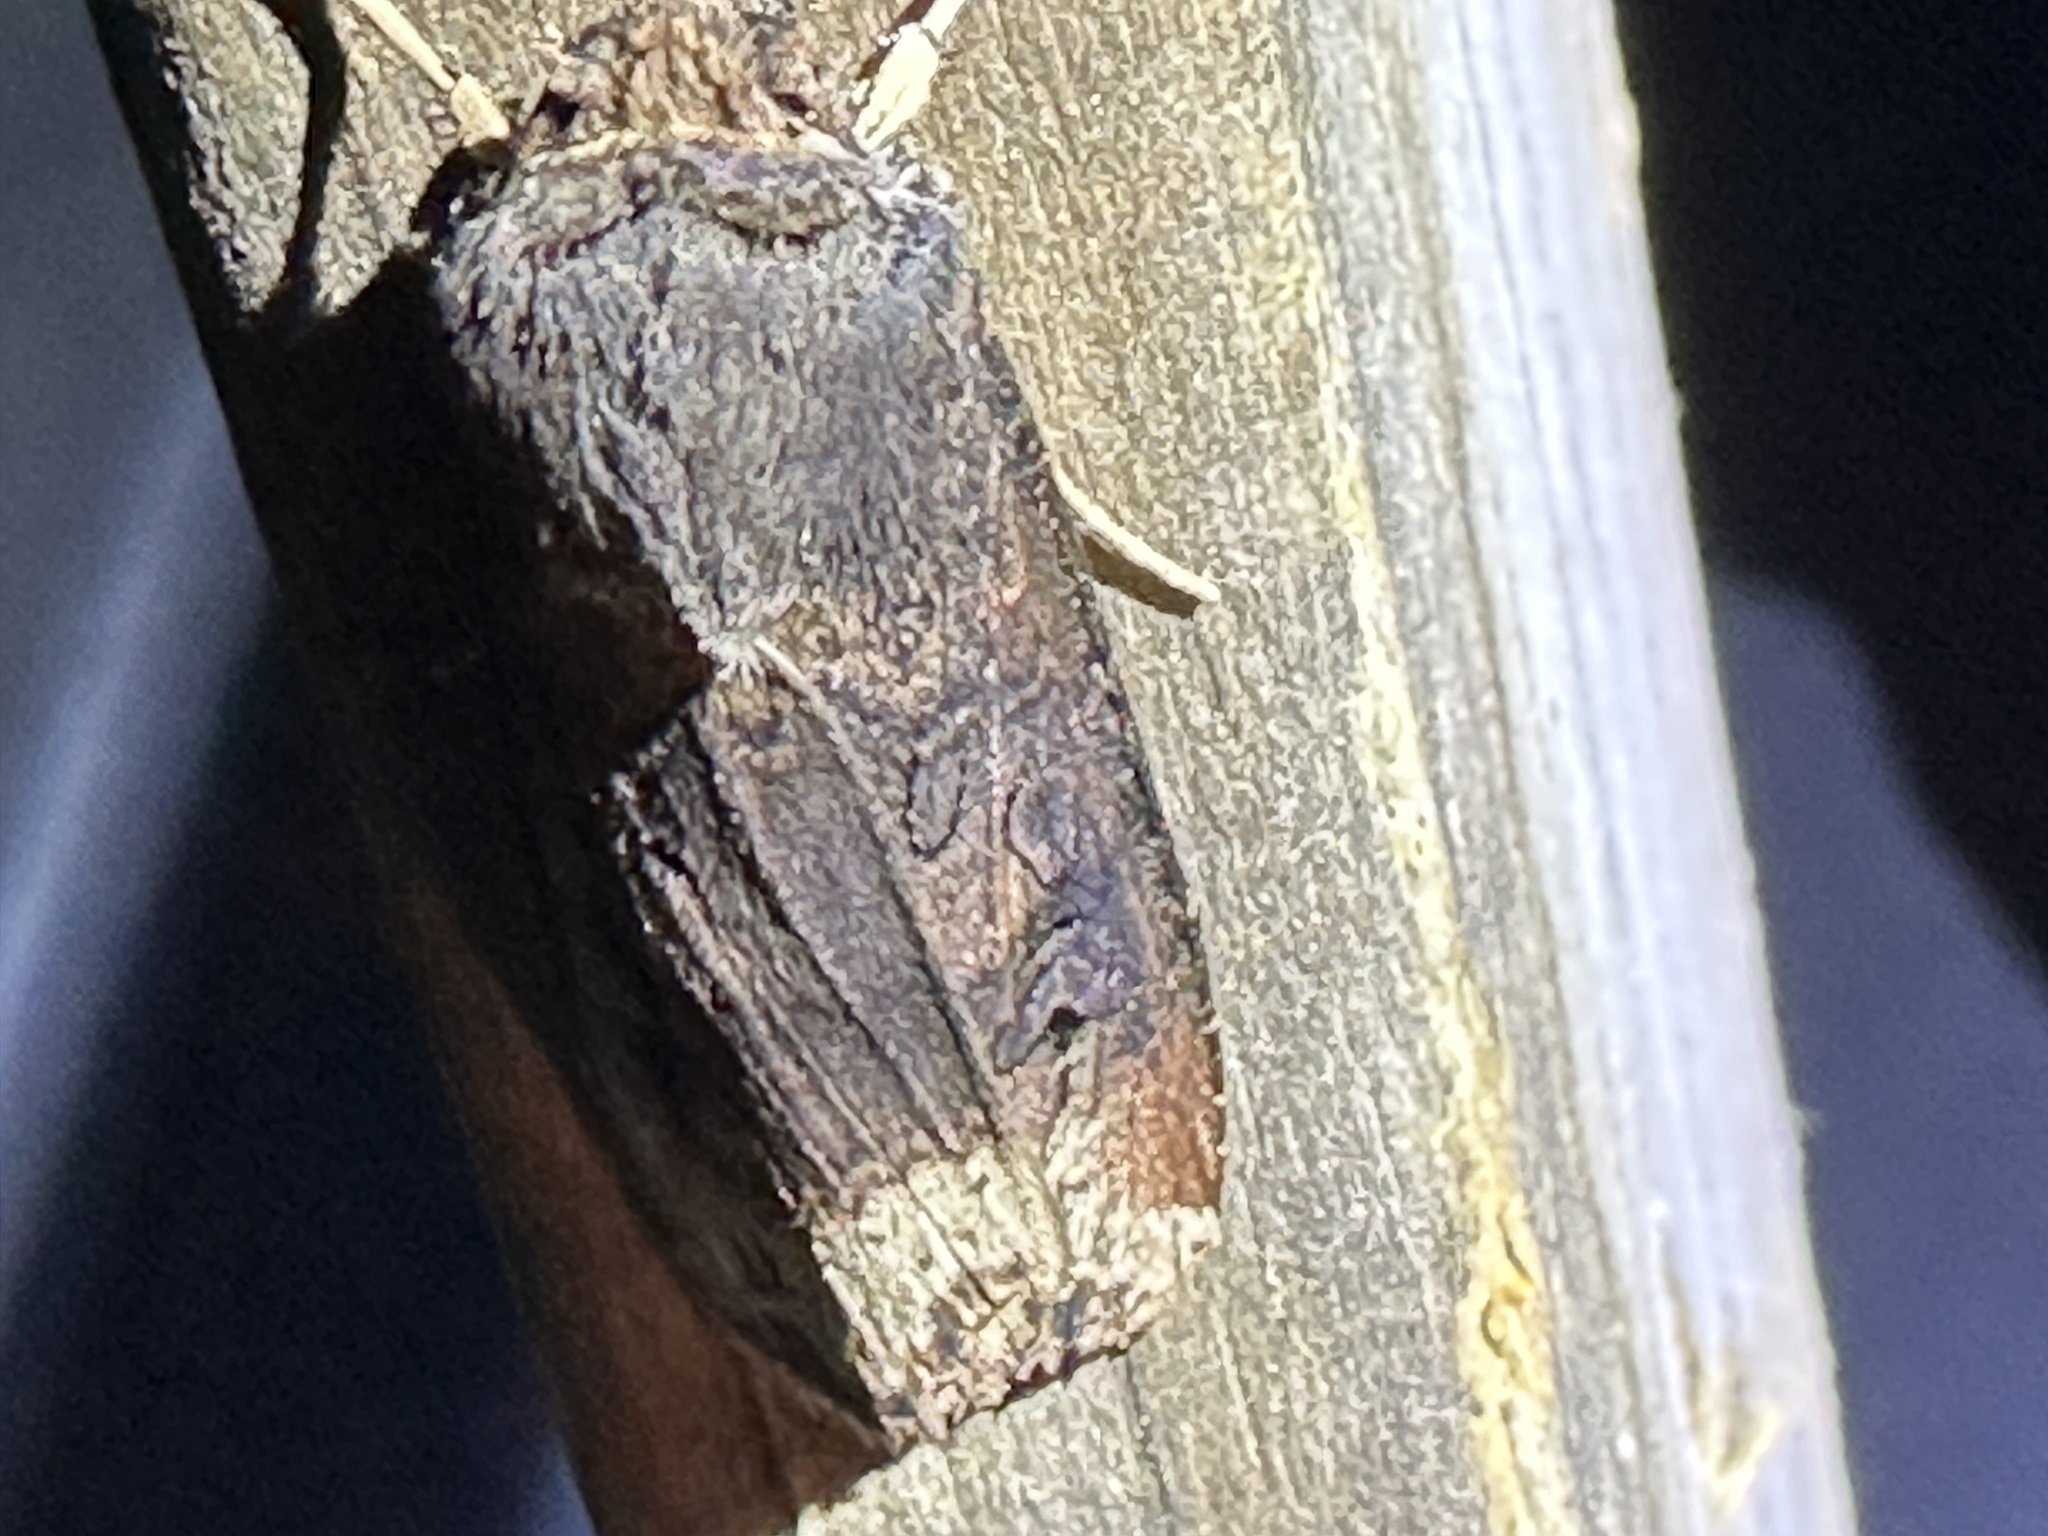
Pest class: cutworms